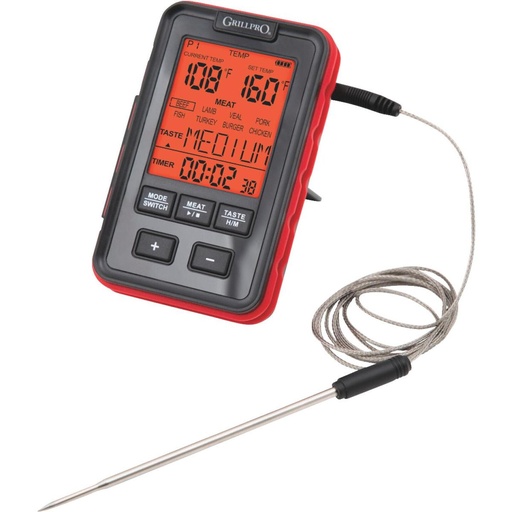
GrillPro Leave-In Probe Side Table Thermometer
Backlit display Fine tip probe Programmed internal temperature ranges
Brand: GrillPro
Category: Home & Garden > Kitchen & Dining > Kitchen Tools & Utensils > Cooking Thermometers > Probe Thermometers